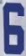
Number: 6